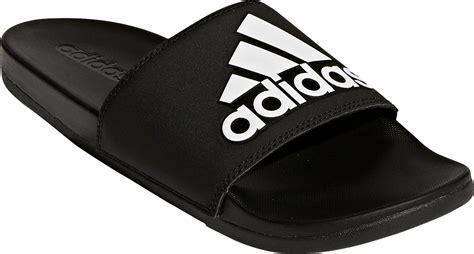
Brand: Adidas
Model: Adilette 22